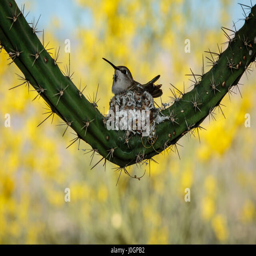
this hummingbird built her nest in the protective arm of a night blooming cactus .